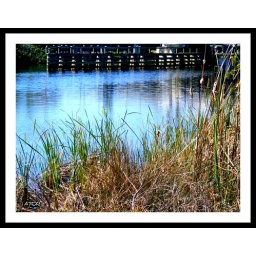
with seagulls sitting on bridge foundation in the background.